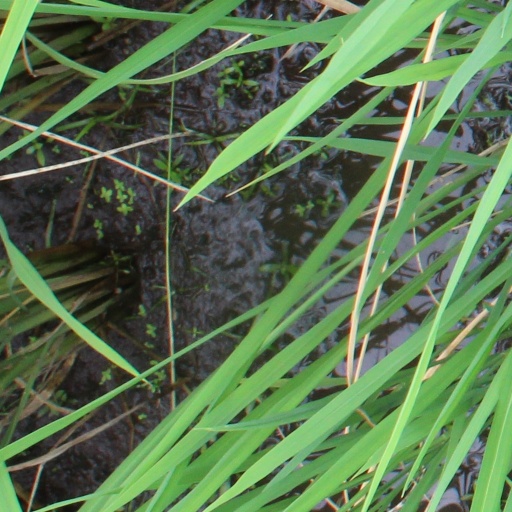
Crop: rice